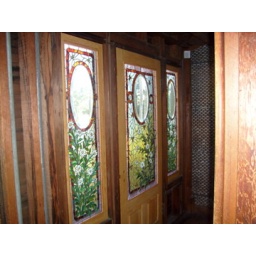
stained glass in the daisy room